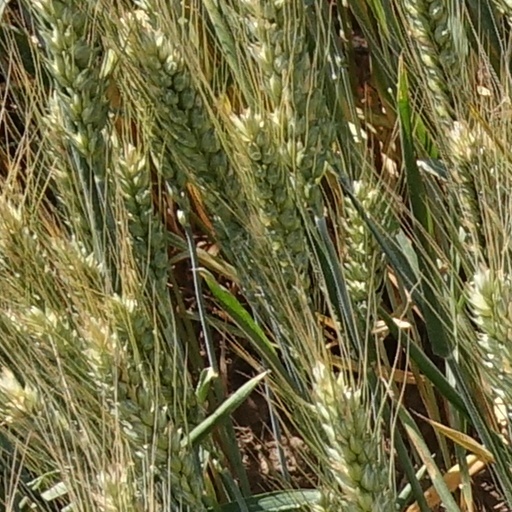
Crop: wheat